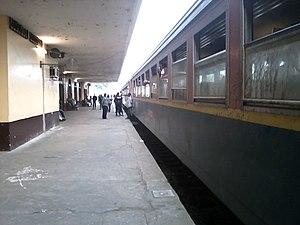
rame d un train voyageur stationne en pleine gare de pointe noire au congo This is an image with the theme ""Africa on the Move or Transport"" from: Congo"
La gare de Pointe-Noire est une gare ferroviaire congolaise de la ligne de Pointe-Noire à Brazzaville. Elle constitue avec la gare de Brazzaville, l'un des deux terminus de cette ligne au bord de l'océan Atlantique, dans le département de Pointe-Noire.